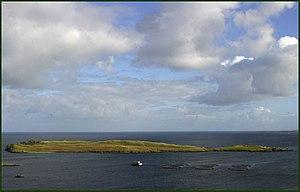
South Isle of Gletness est une île des Shetland.